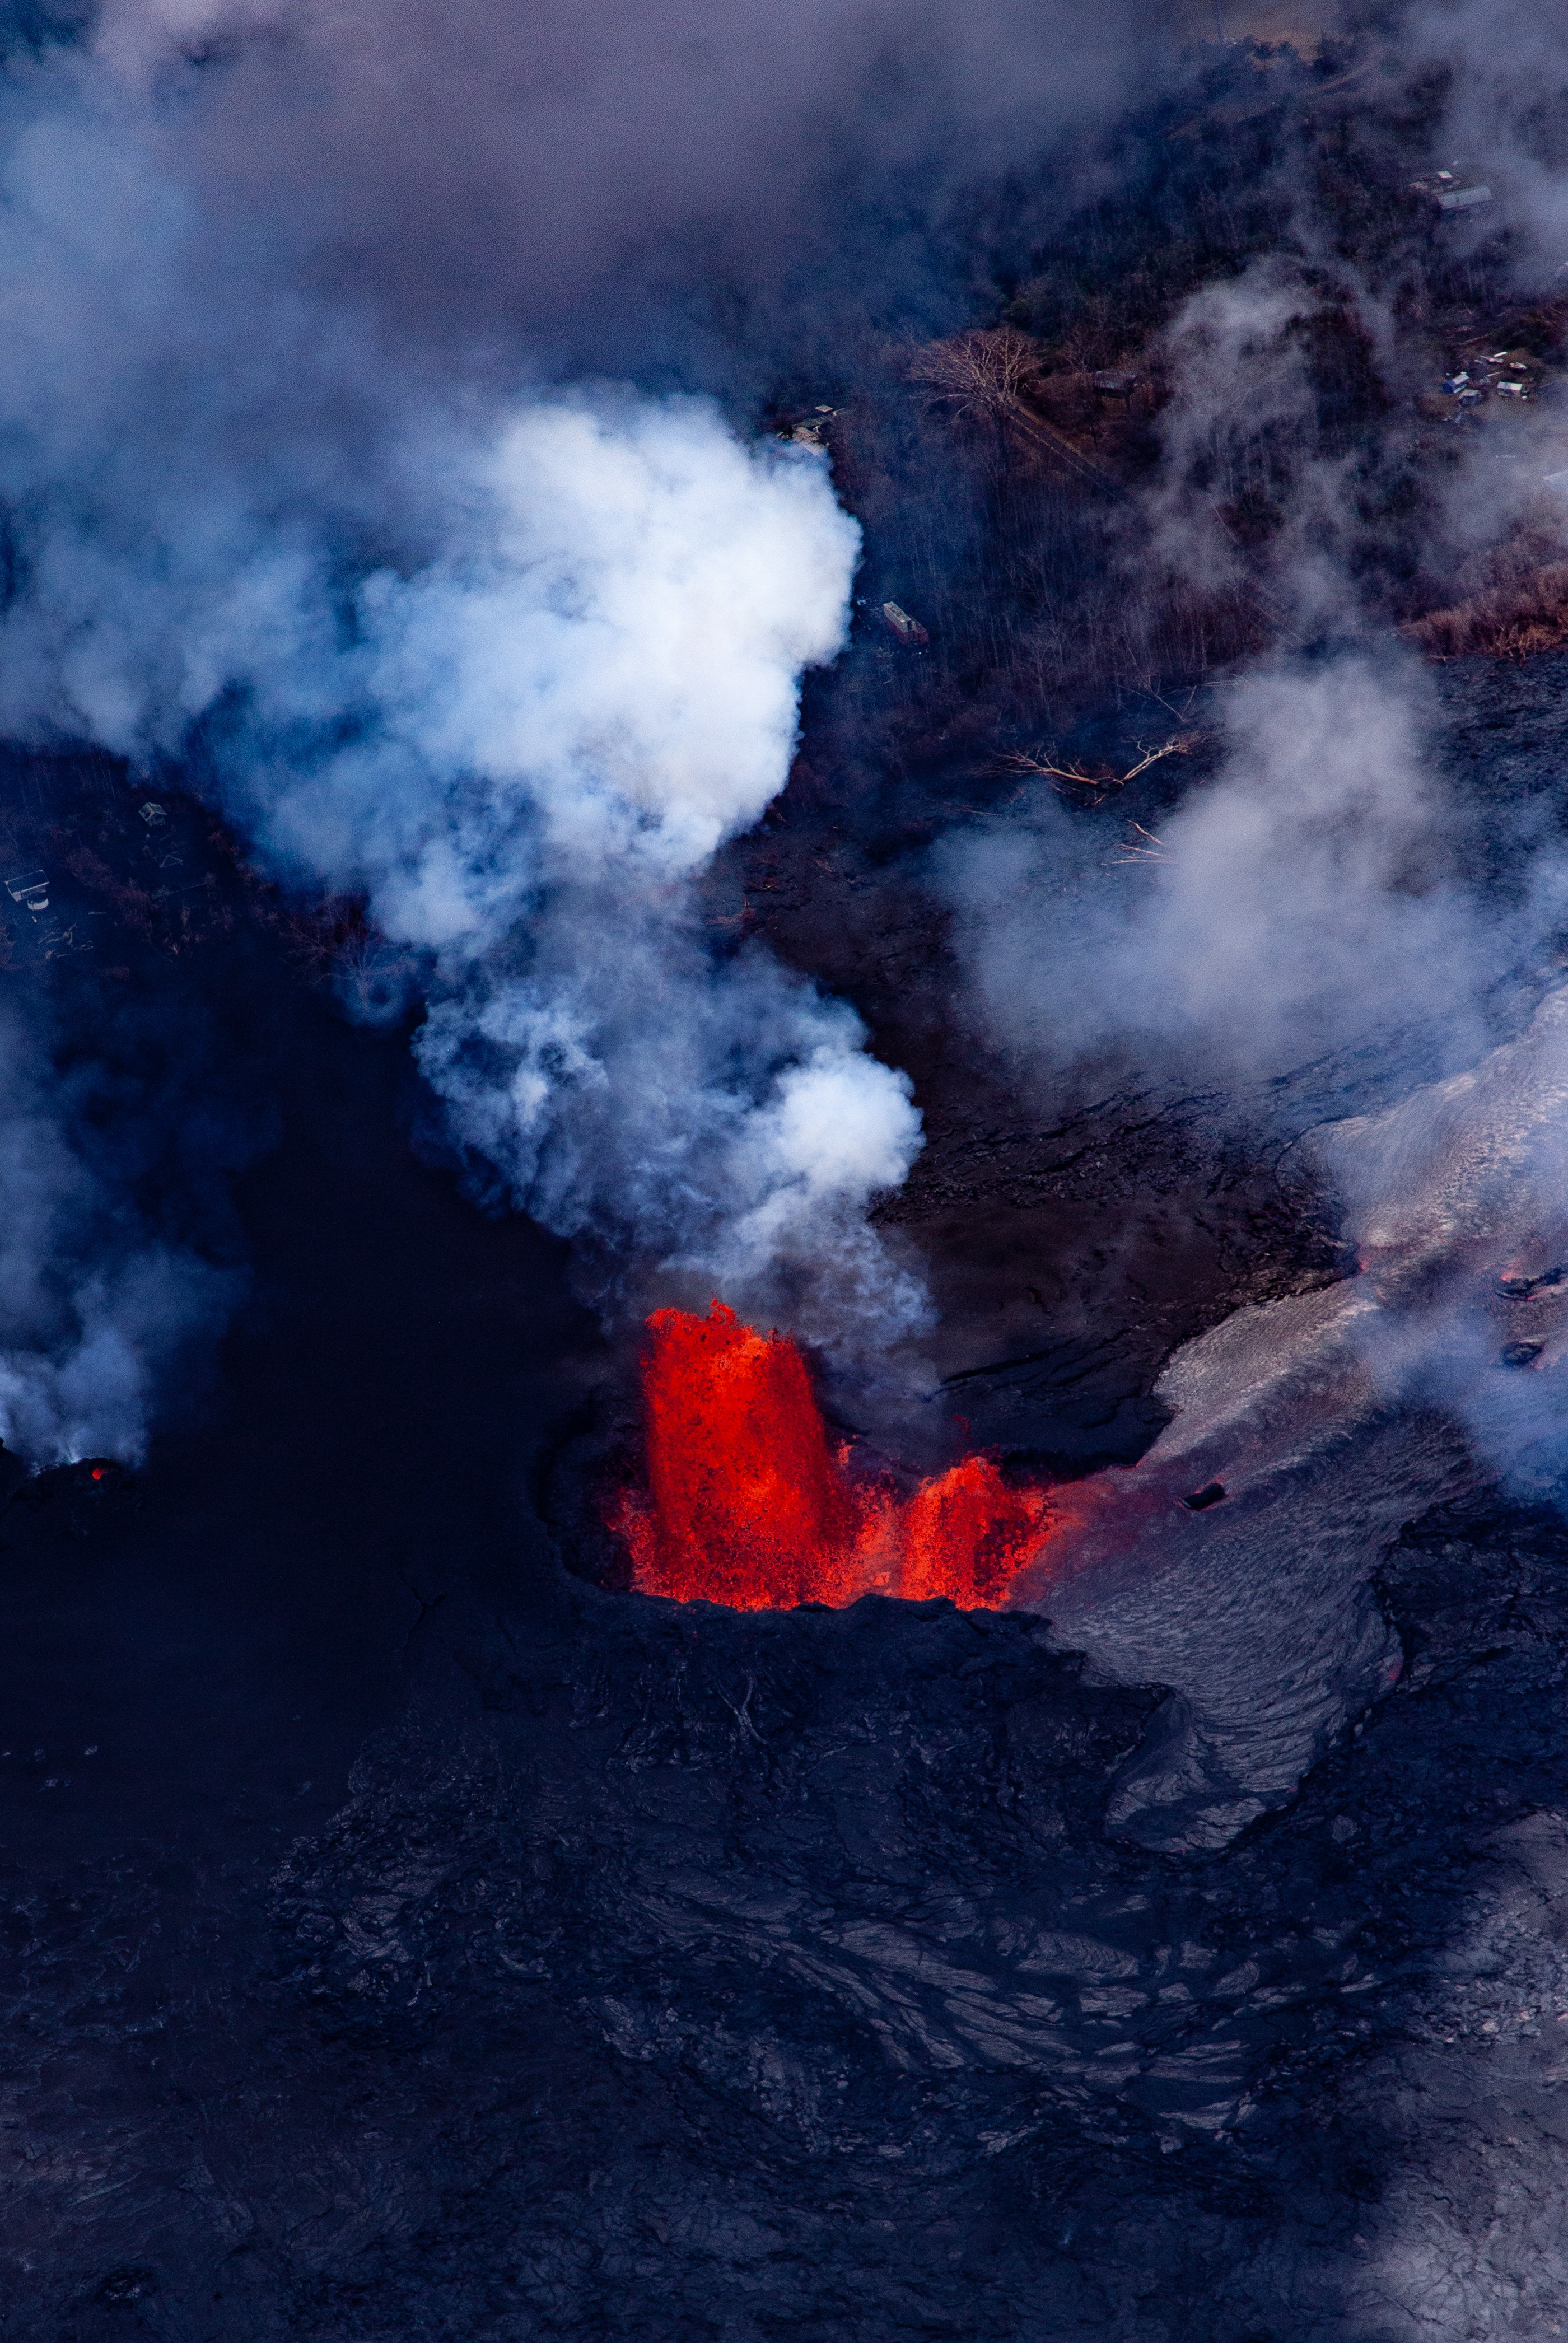
geological phenomenon, red, volcano, sky, lava, volcanic landform, types of volcanic eruptions, Fissure vent, lava dome, lava plain, cloud, rock, smoke, landscape, volcanic rock